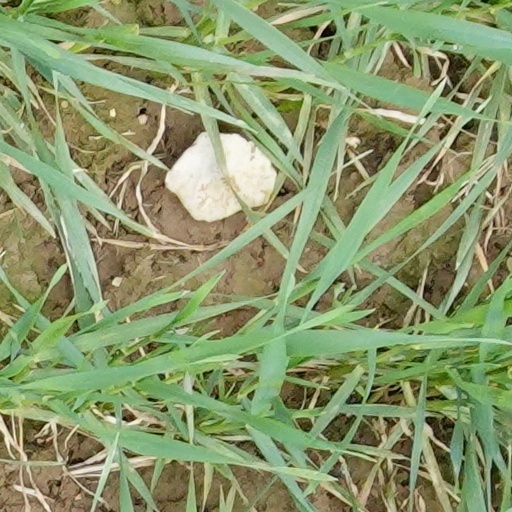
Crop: wheat